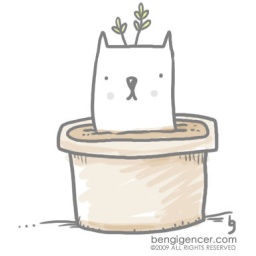
cat in a hat